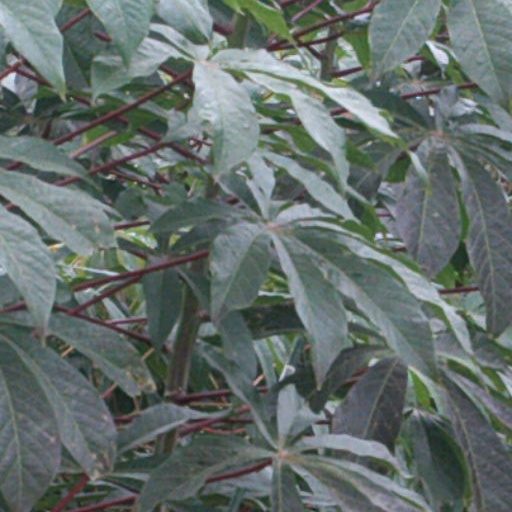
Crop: cassava